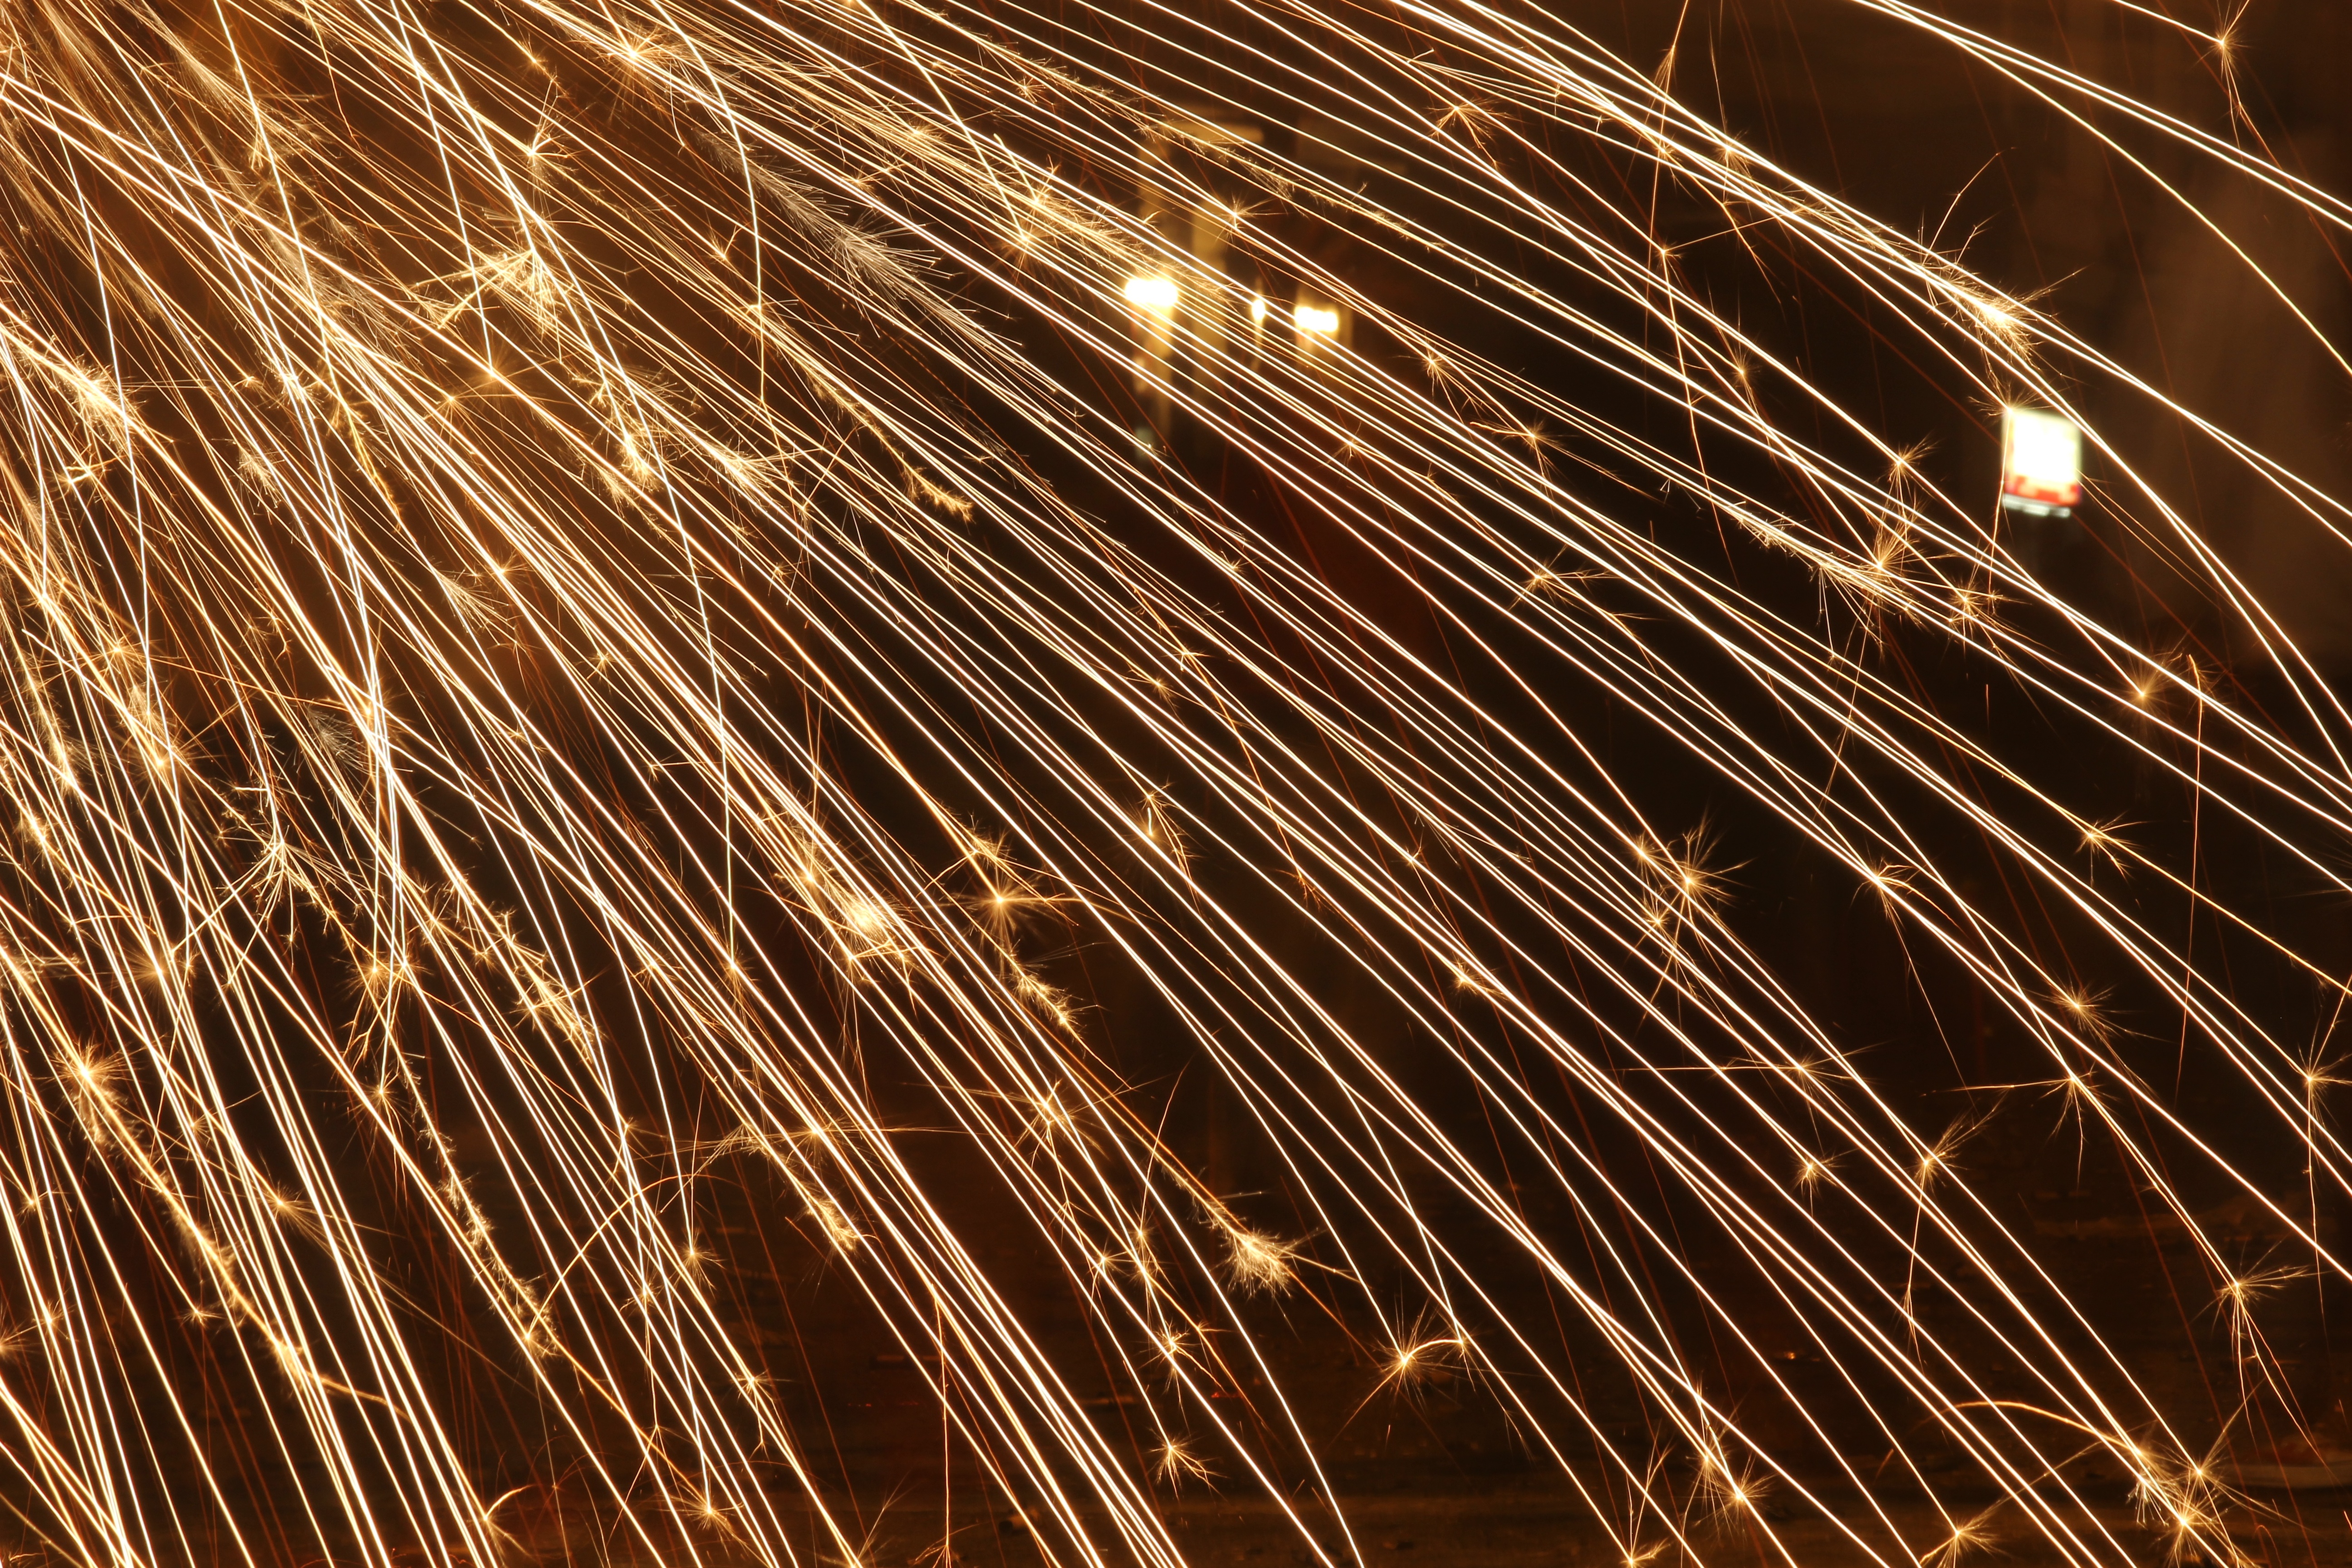
light, sky, night, sunlight, star, dark, celebration, orange, line, golden, color, fire, colorful, yellow, explosion, celebrate, explode, festival, fireworks, bright, event, outdoor recreation, fireworks light